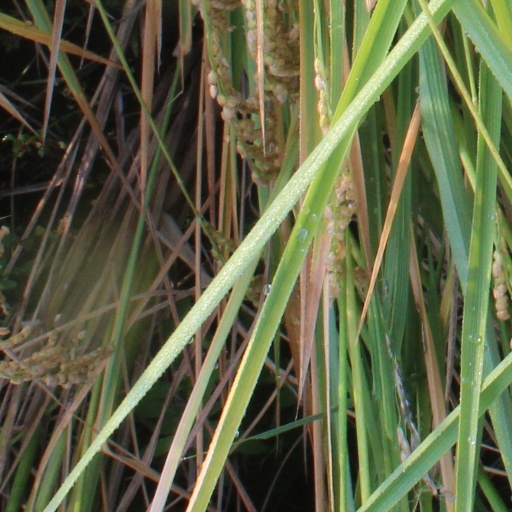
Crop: rice